Francis Stainforth

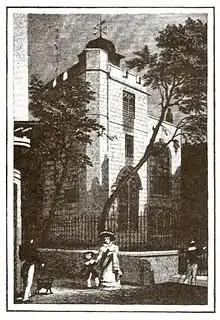
An old engraving of All Hallows Staining where Stainforth and fellow philatelists used to meet.

The Reverend Francis John Stainforth (1797 – 3 September 1866) was an early British philatelist, conchologist, and collector of books by women writers. He was the Perpetual curate of All Hallows Staining church in London, where Mount Brown compiled large parts of his catalogue. The church was believed to be the one mentioned by Charles Dickens in "Dombey & Son".